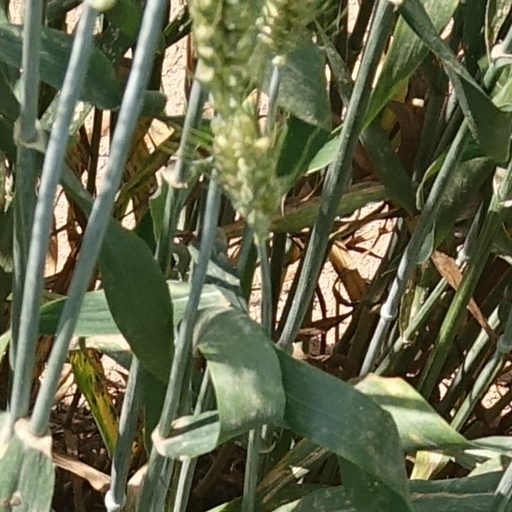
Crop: wheat